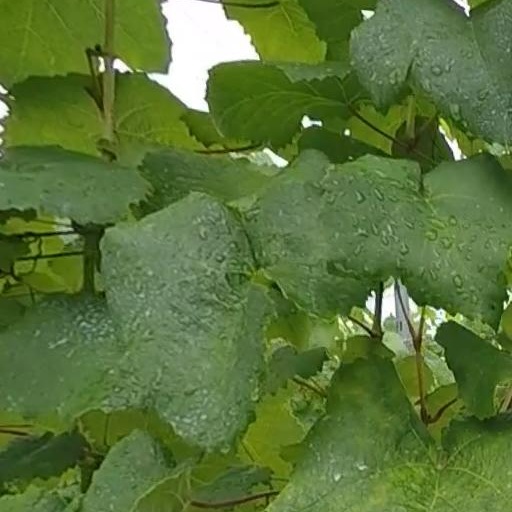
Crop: grape